Wilmington massacre

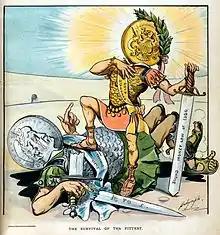
The gold standard triumphant, "Puck" magazine

These dynamics continued with the elections of 1894 and 1896, in which the Republican-Populist Fusion ticket won every statewide office, including the governorship in the latter election, won by Daniel L. Russell. The Fusionists began dismantling the Democrats' political infrastructure, namely by reverting their appointed positions in local offices back to offices subject to popular elections. They also began trying to dismantle the Democratic stronghold in the less-populated western part of the state, which allowed the Democrats more political power through gerrymandering. The Fusionists also encouraged black citizens to vote, who constituted an estimated 120,000 Republican sympathizers.